Assyrian people

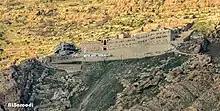
Mor Mattai Monastery (Dayro d-Mor Mattai) in, Bartella, Nineveh, Iraq. It is recognized as one of the oldest Christian monasteries in existence. It is famous for its magnificent library and a considerable collection of Syriac Christian manuscripts

From the 1st century BC, Assyria was the theatre of the protracted Roman–Persian Wars. Much of the region would become the Roman province of Assyria from 116 AD to 118 AD following the conquests of Trajan. Still, after a Parthian-inspired Assyrian rebellion, the new emperor Hadrian withdrew from the short-lived province Assyria and its neighboring provinces in 118 AD. Following a successful campaign in 197–198, Severus converted the kingdom of Osroene, centred on Edessa, into a frontier Roman province.